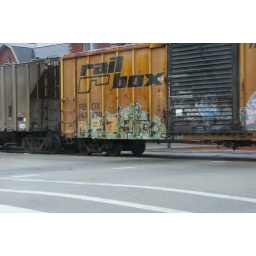
Downtown Fayetteville...caught the train going by at a red light and pulled my camera out...spur of the moment.